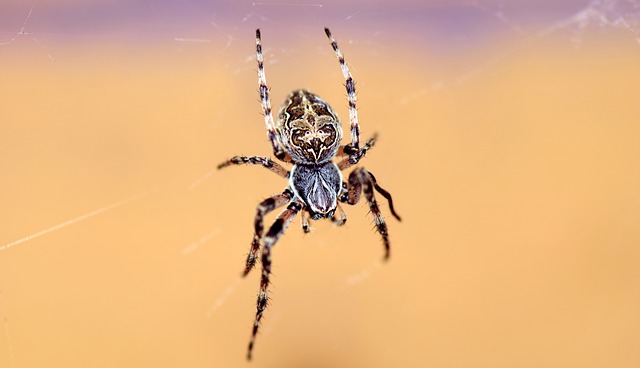
Label: ragno